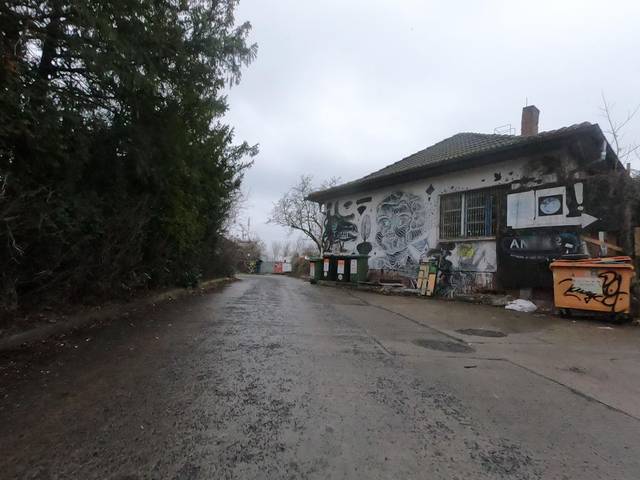
Region: Germany
Coordinates: 52.52, 13.473